Jonathan Emmett

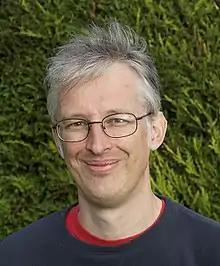

Jonathan Emmett (born 10 December 1965) is a British children's author and pop-up book designer. He is best known for his picture books including "Bringing Down the Moon", "Someone Bigger" and "The Princess and the Pig". His books have won several awards including the Red House Children's Book Award for "Pigs Might Fly" and the Sheffield Children's Book Award for "The Pig's Knickers".